Gileppe Dam

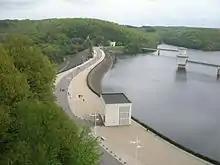
Gileppe dam, view from above 2009

The Belgian government assigned the study of the water supply to Bidaut, a chief engineer within the ministry, in September 1857. Originally the plan was to impound the upper Vesdre, in a joint project with the town of Eupen, also located within the watershed and at that time part of Prussia. These negotiations collapsed by 1864, and Bidaut turned his attention to the Gileppe, a tributary of the Vesdre entirely within the jurisdiction of the Belgian ministry. Throughout the 1860s, Bidaut undertook engineering studies for the reservoir with Donckier and Jamblinnes. Water distribution was studied by Cariez and Moulon. The site chosen for the dam is 1500 meters from the confluence of the Gileppe and Vesdre, where the valley narrows and the geological formation allowed for building the axis of the dam parallel to that of the vertical rock strata.